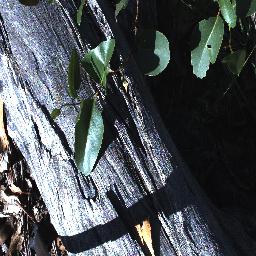
Label: negative